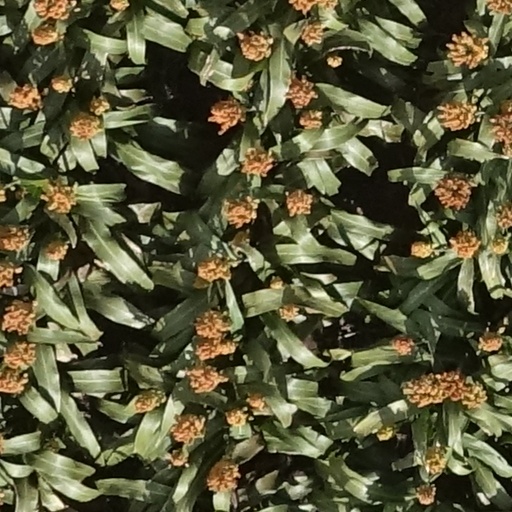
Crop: sorghum